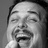
Emotion: happy